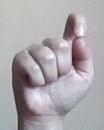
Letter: fa